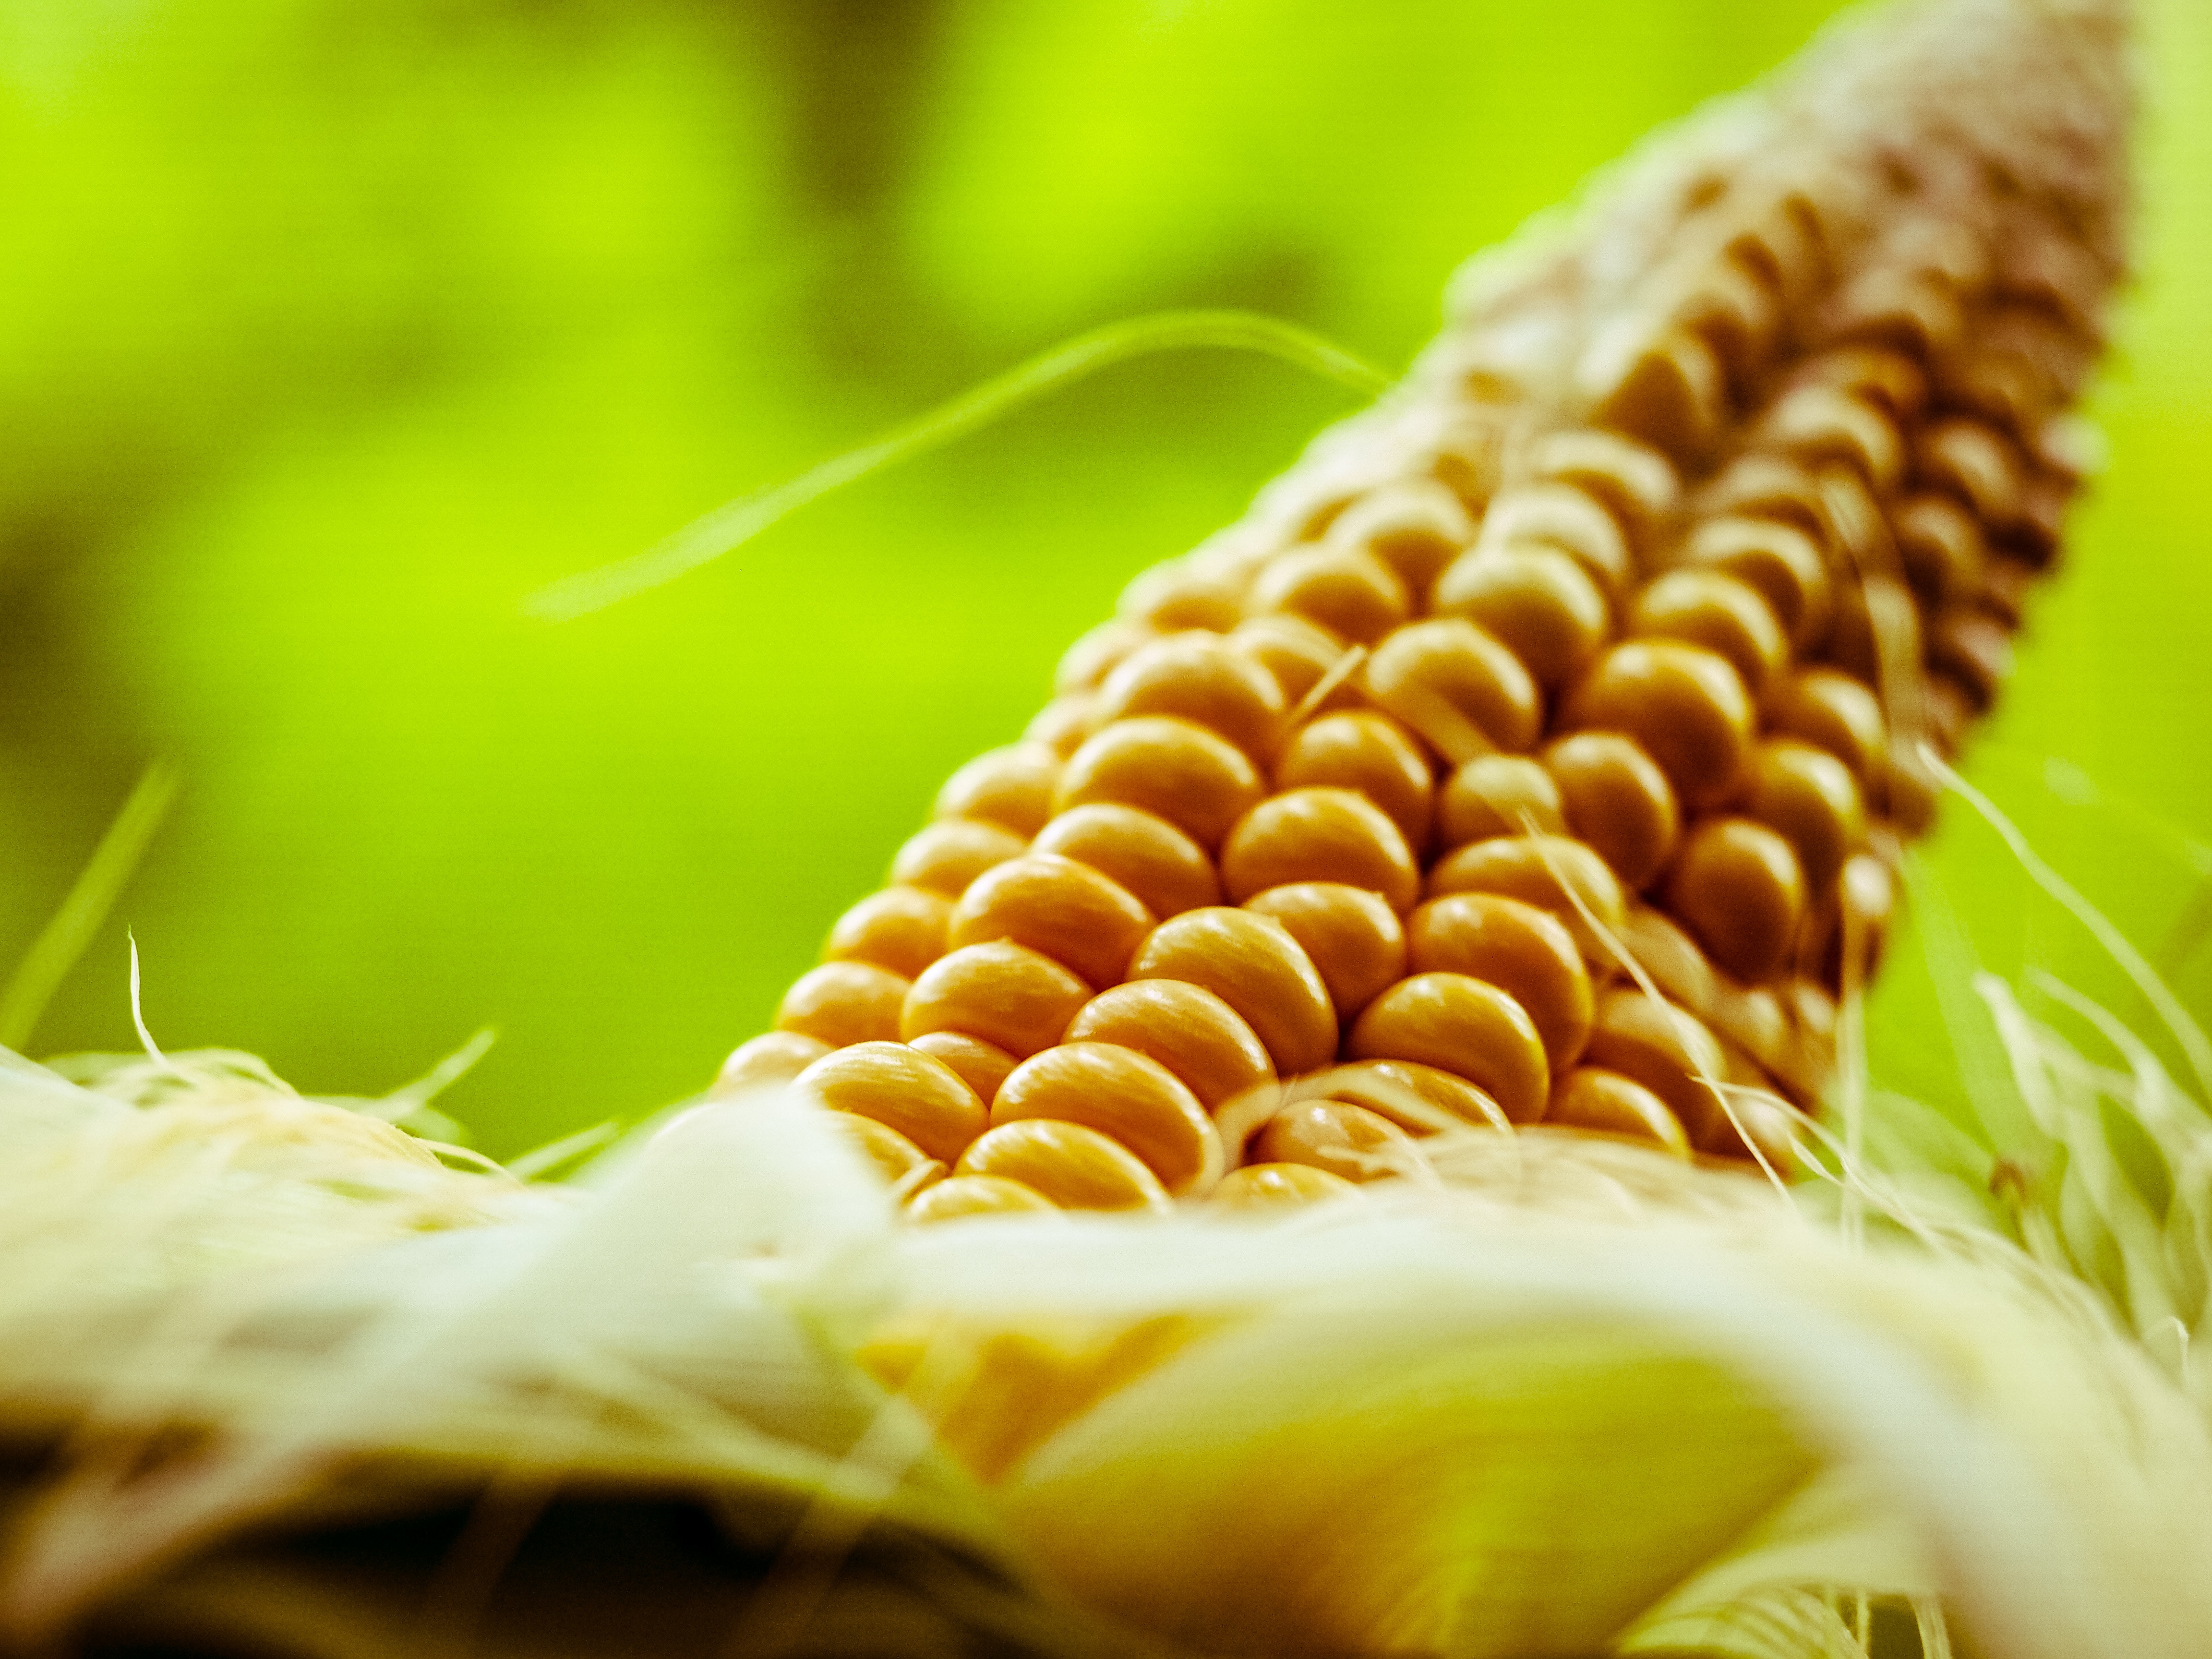
nature, plant, grain, fruit, leaf, flower, food, harvest, produce, corn, yellow, eat, flora, delicious, close up, vegetables, sweet corn, macro photography, corn on the cob, flowering plant, corn kernels, fodder maize, grass family, land plant